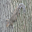
Label: squirrel